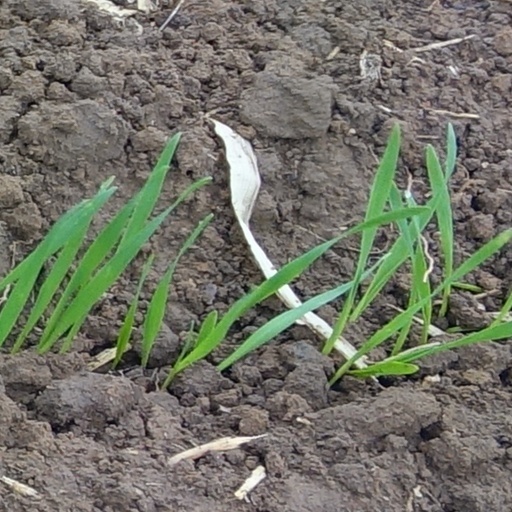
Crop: wheat